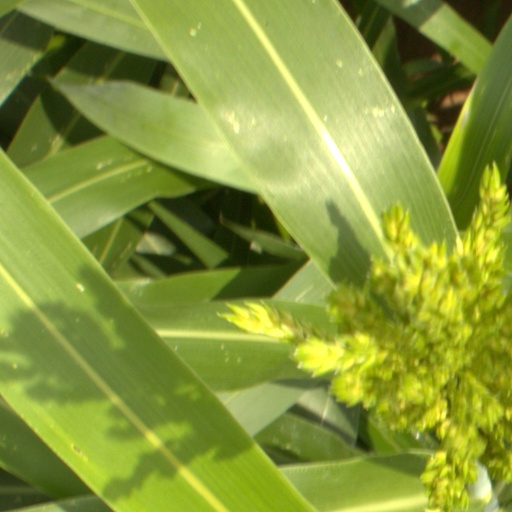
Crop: sorghum